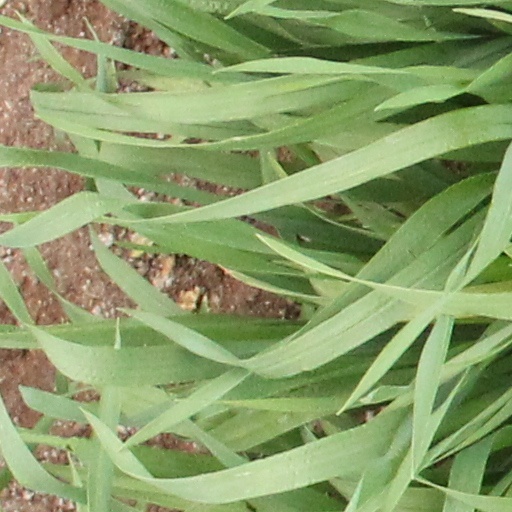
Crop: wheat